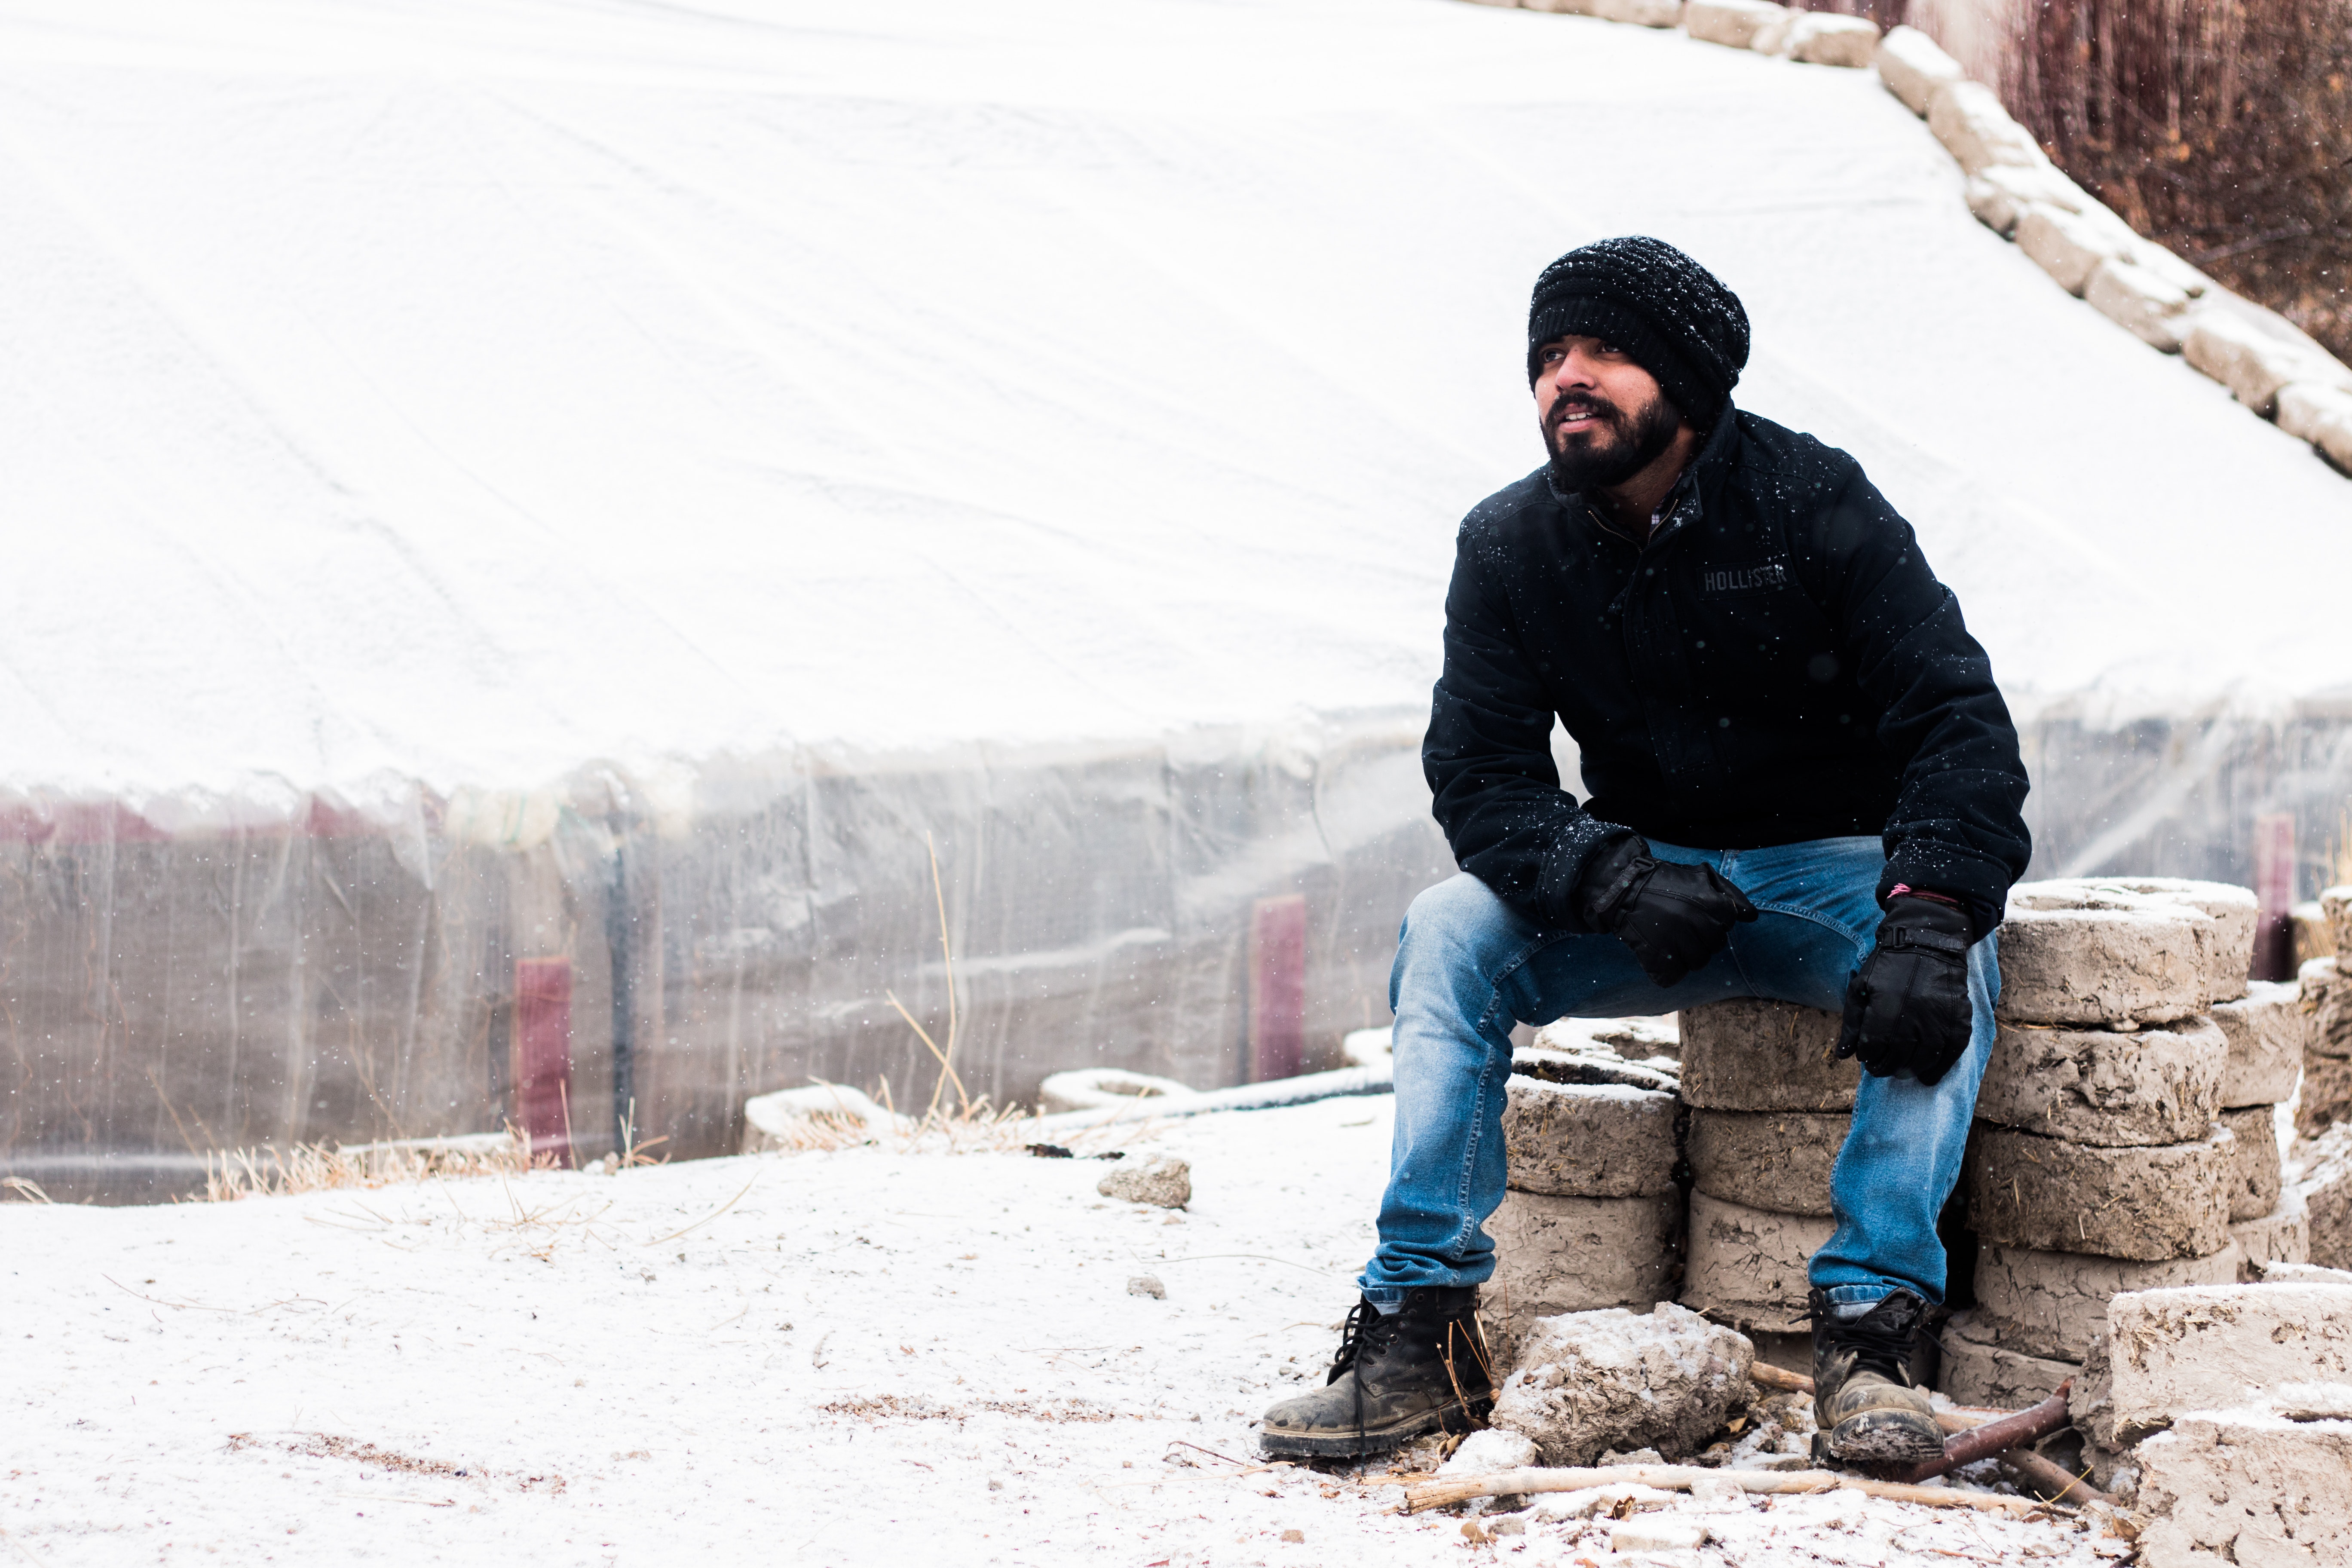
winter, snow, freezing, wall, beanie, fun, sitting, headgear, outerwear, photography, ice, recreation, jeans, vacation, cap